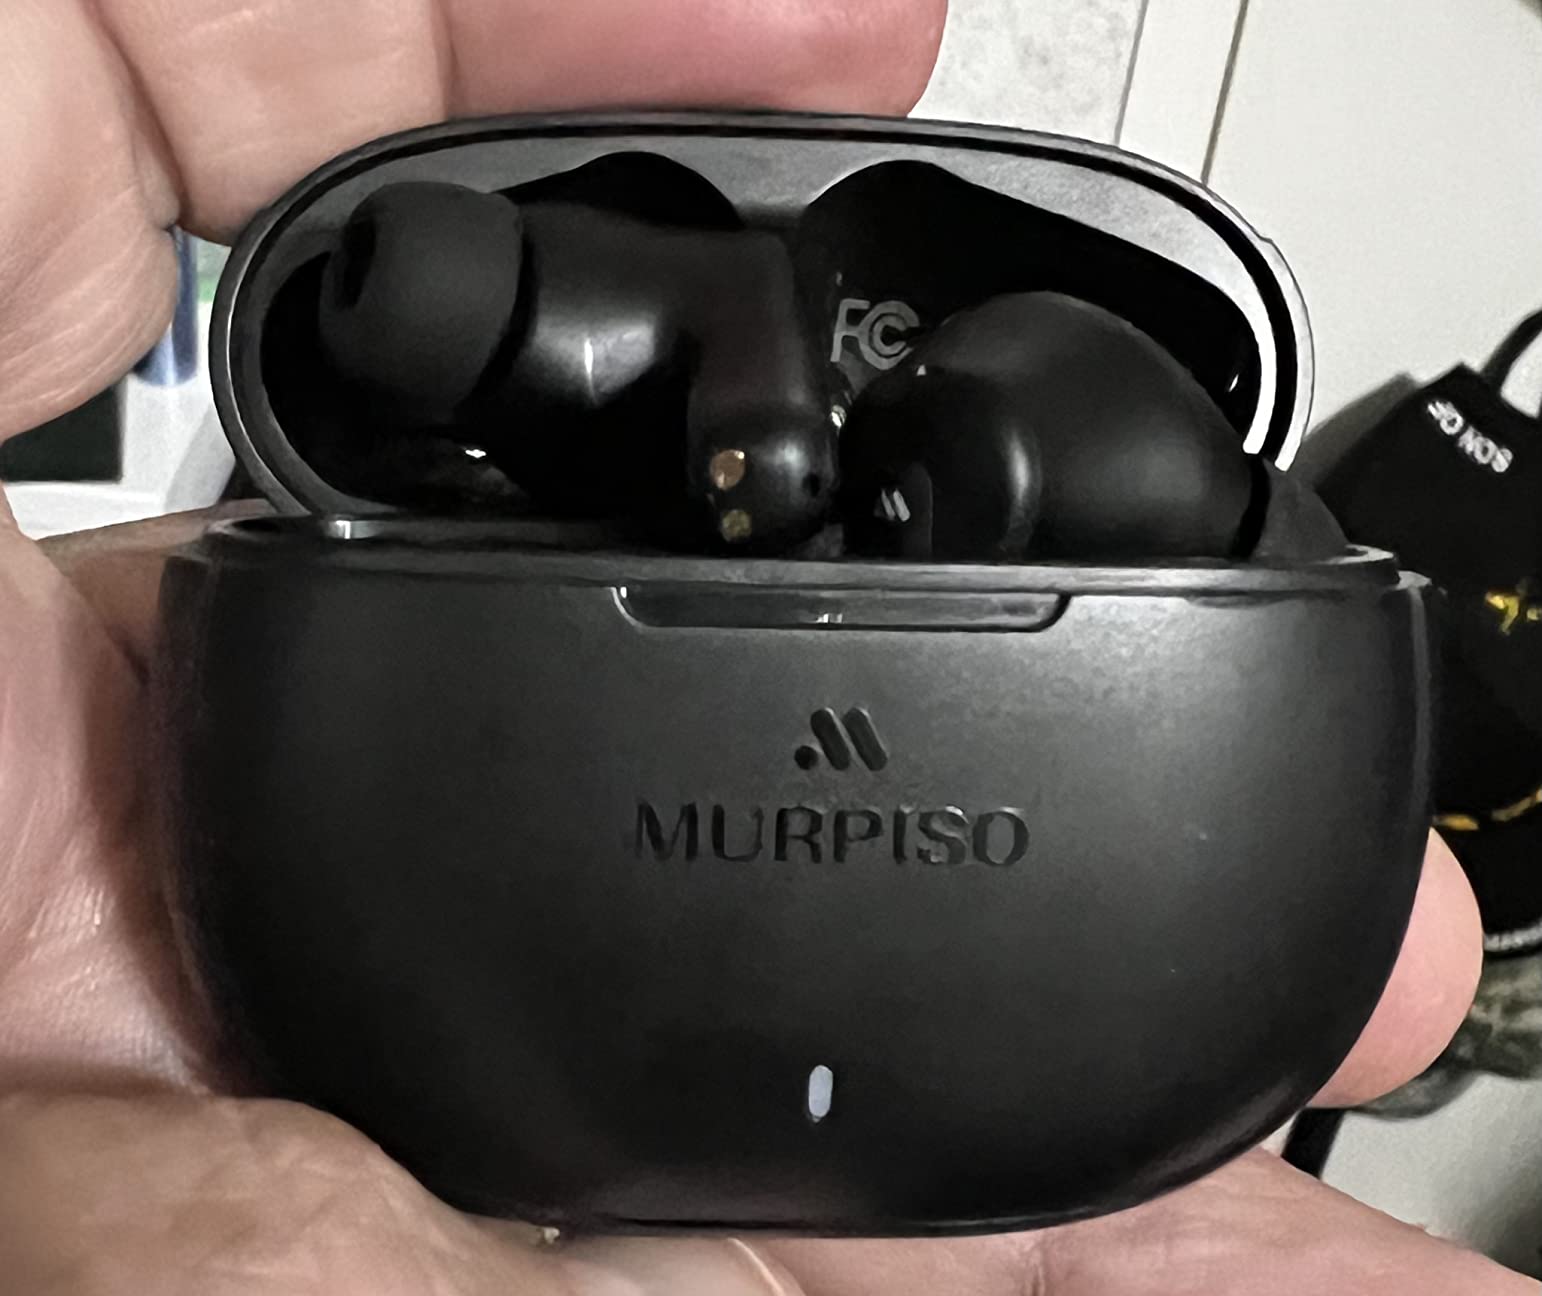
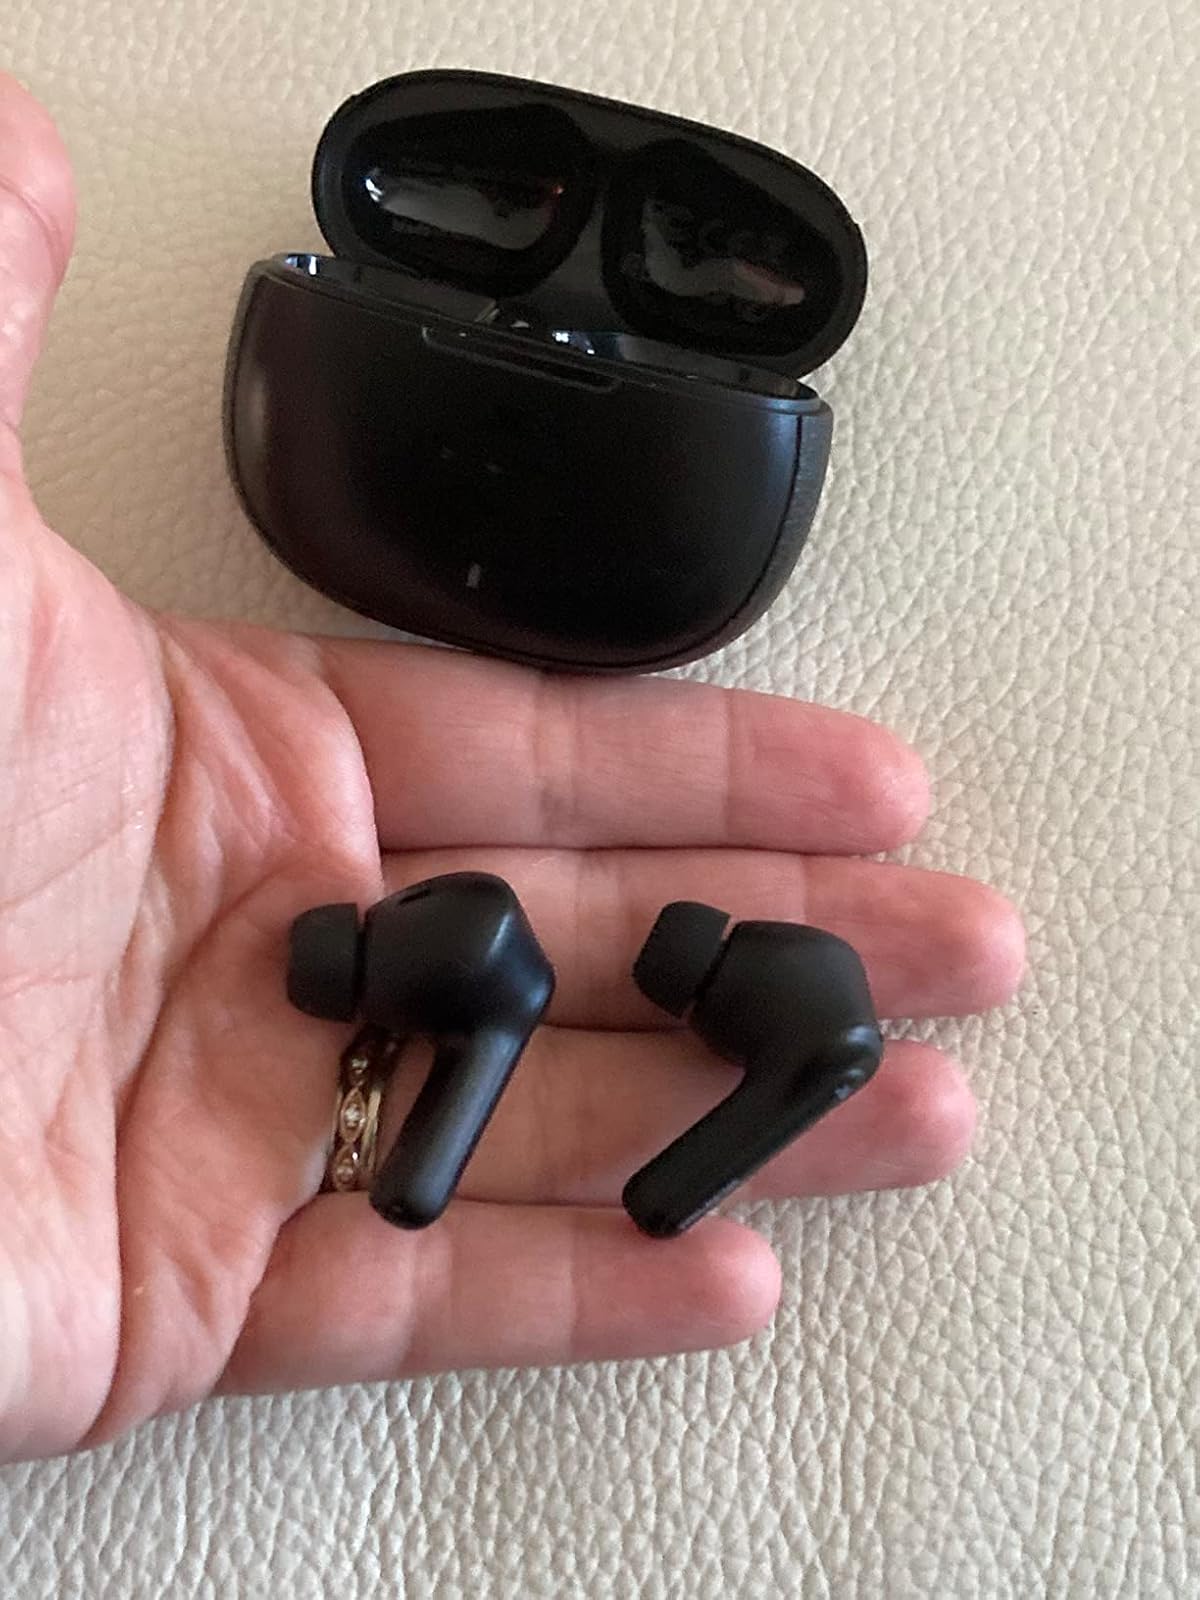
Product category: earbuds
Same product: yes